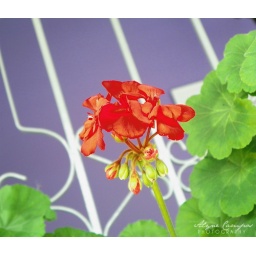
Towering in shiny metallic red armour.